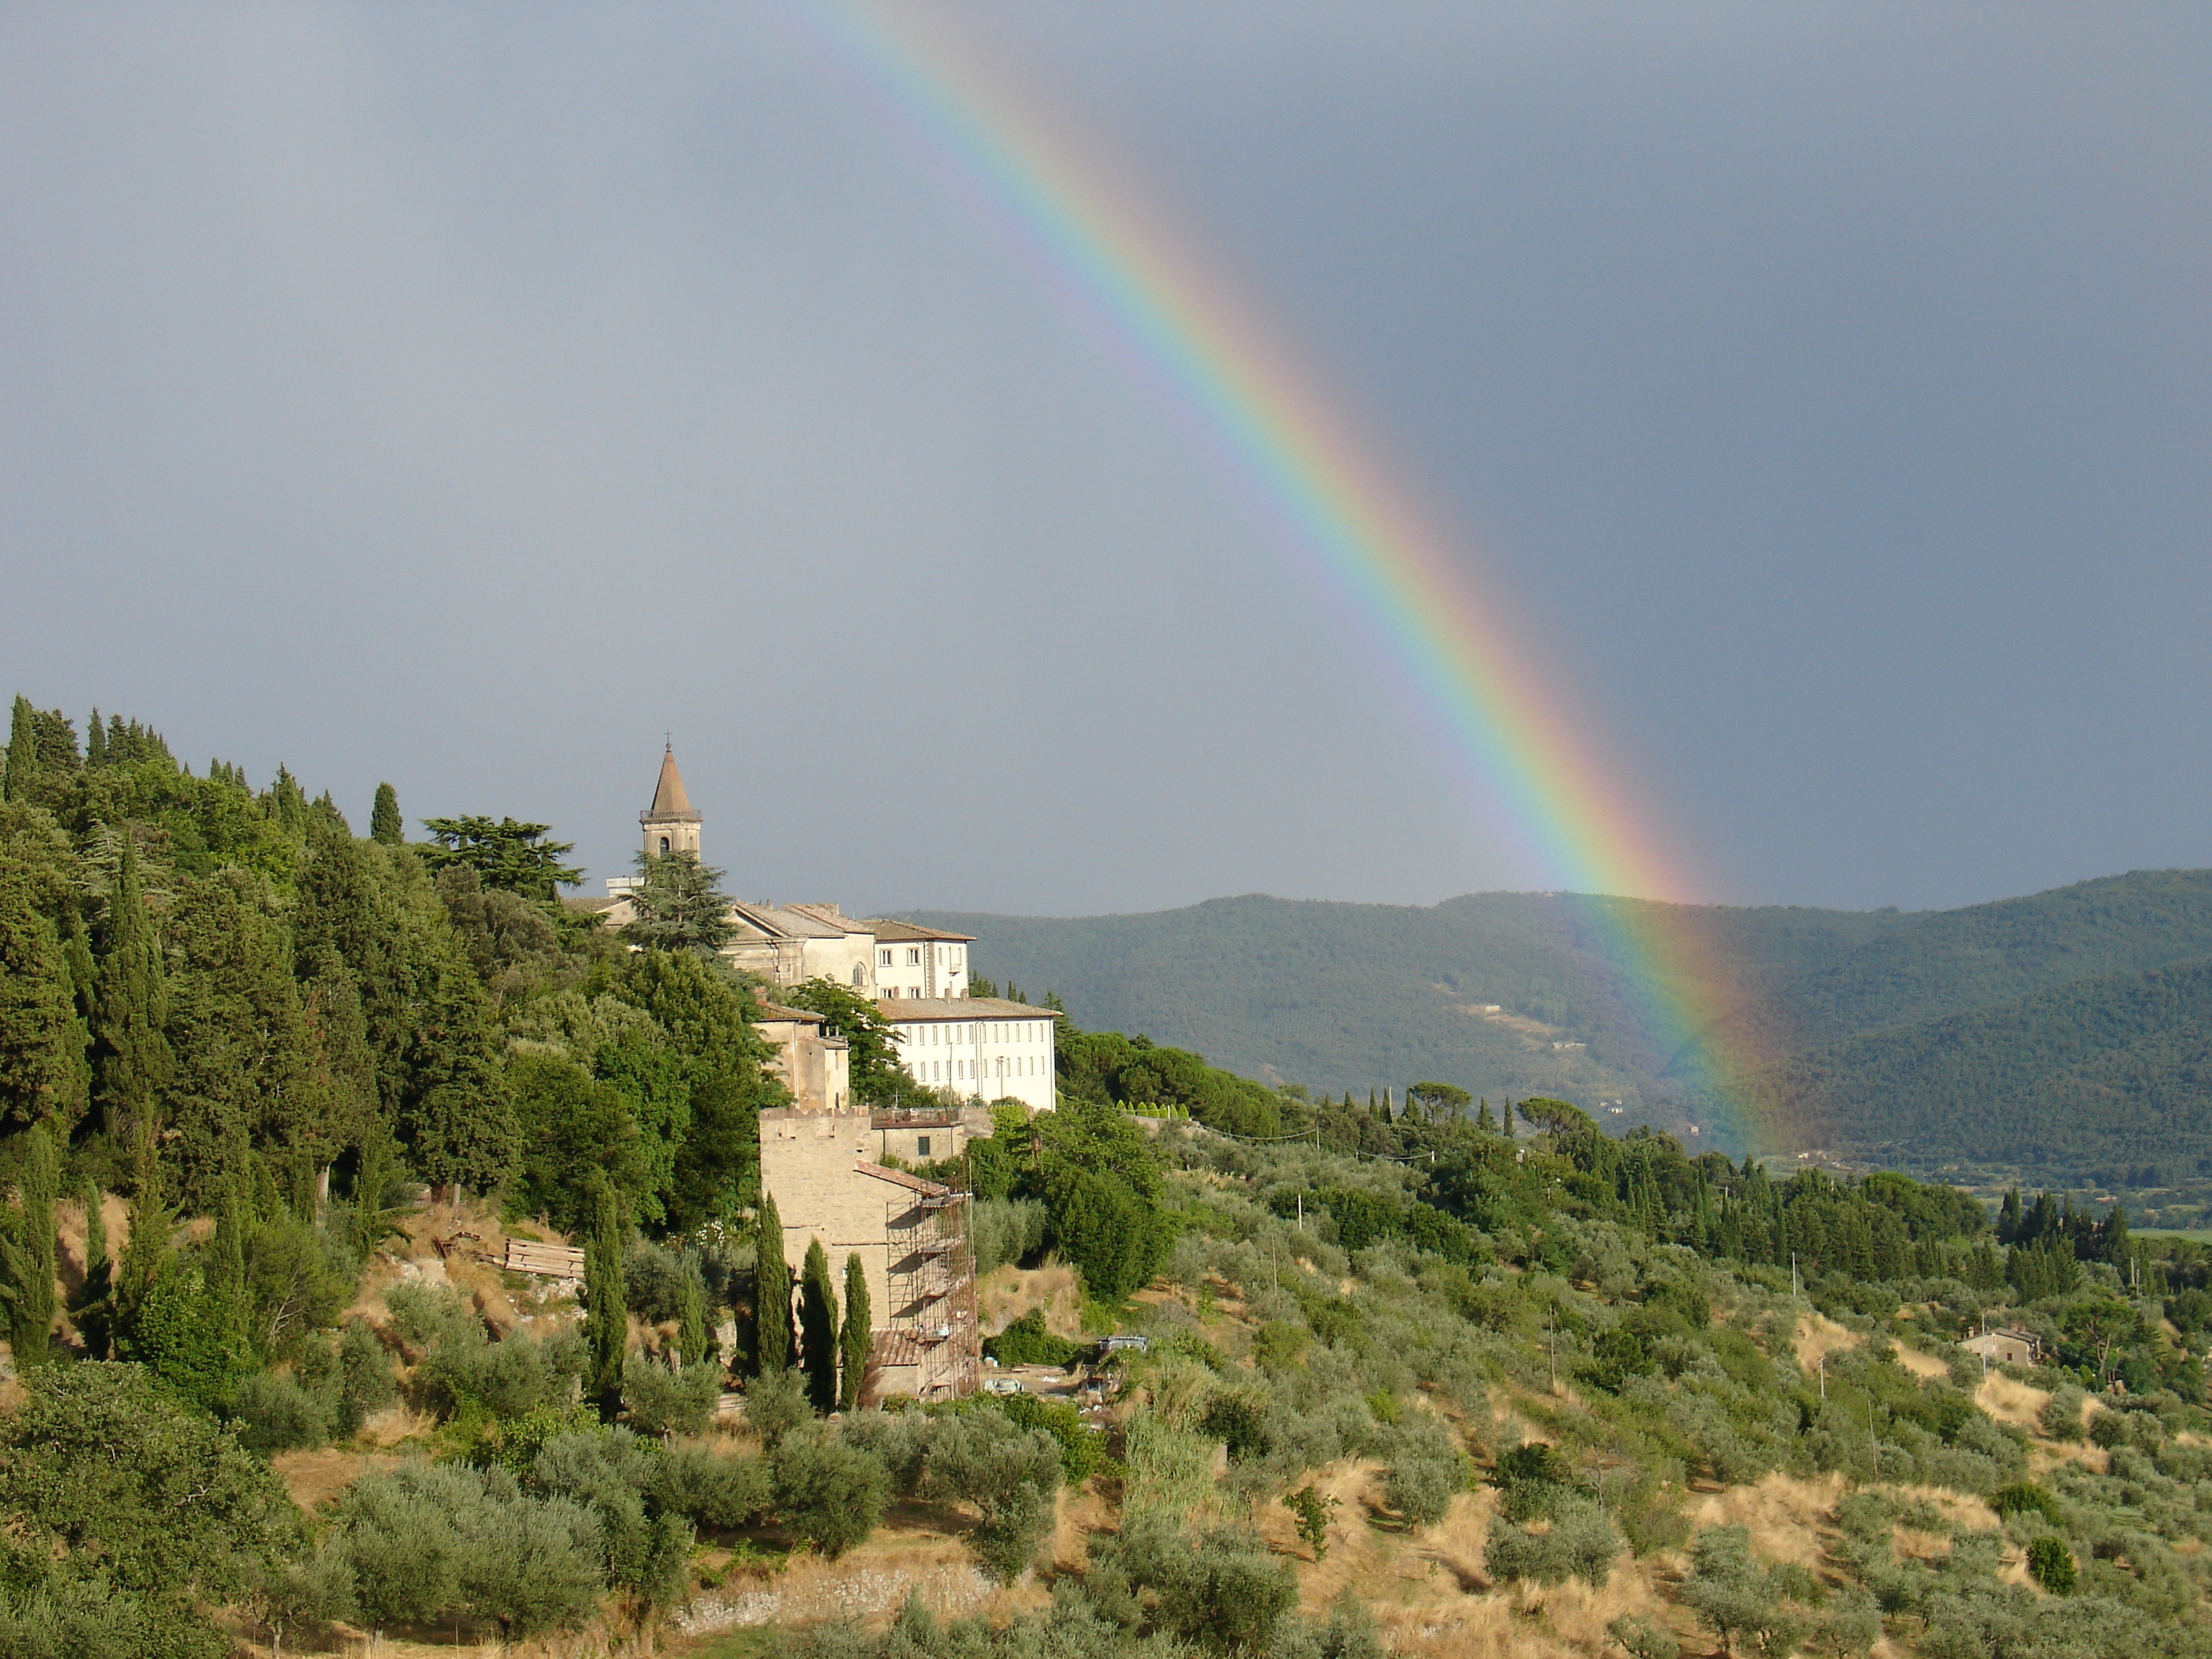
landscape, mountain, hill, old, monument, summer, green, castle, italy, rainbow, historical, meteorological phenomenon, atmosphere of earth, cypresses